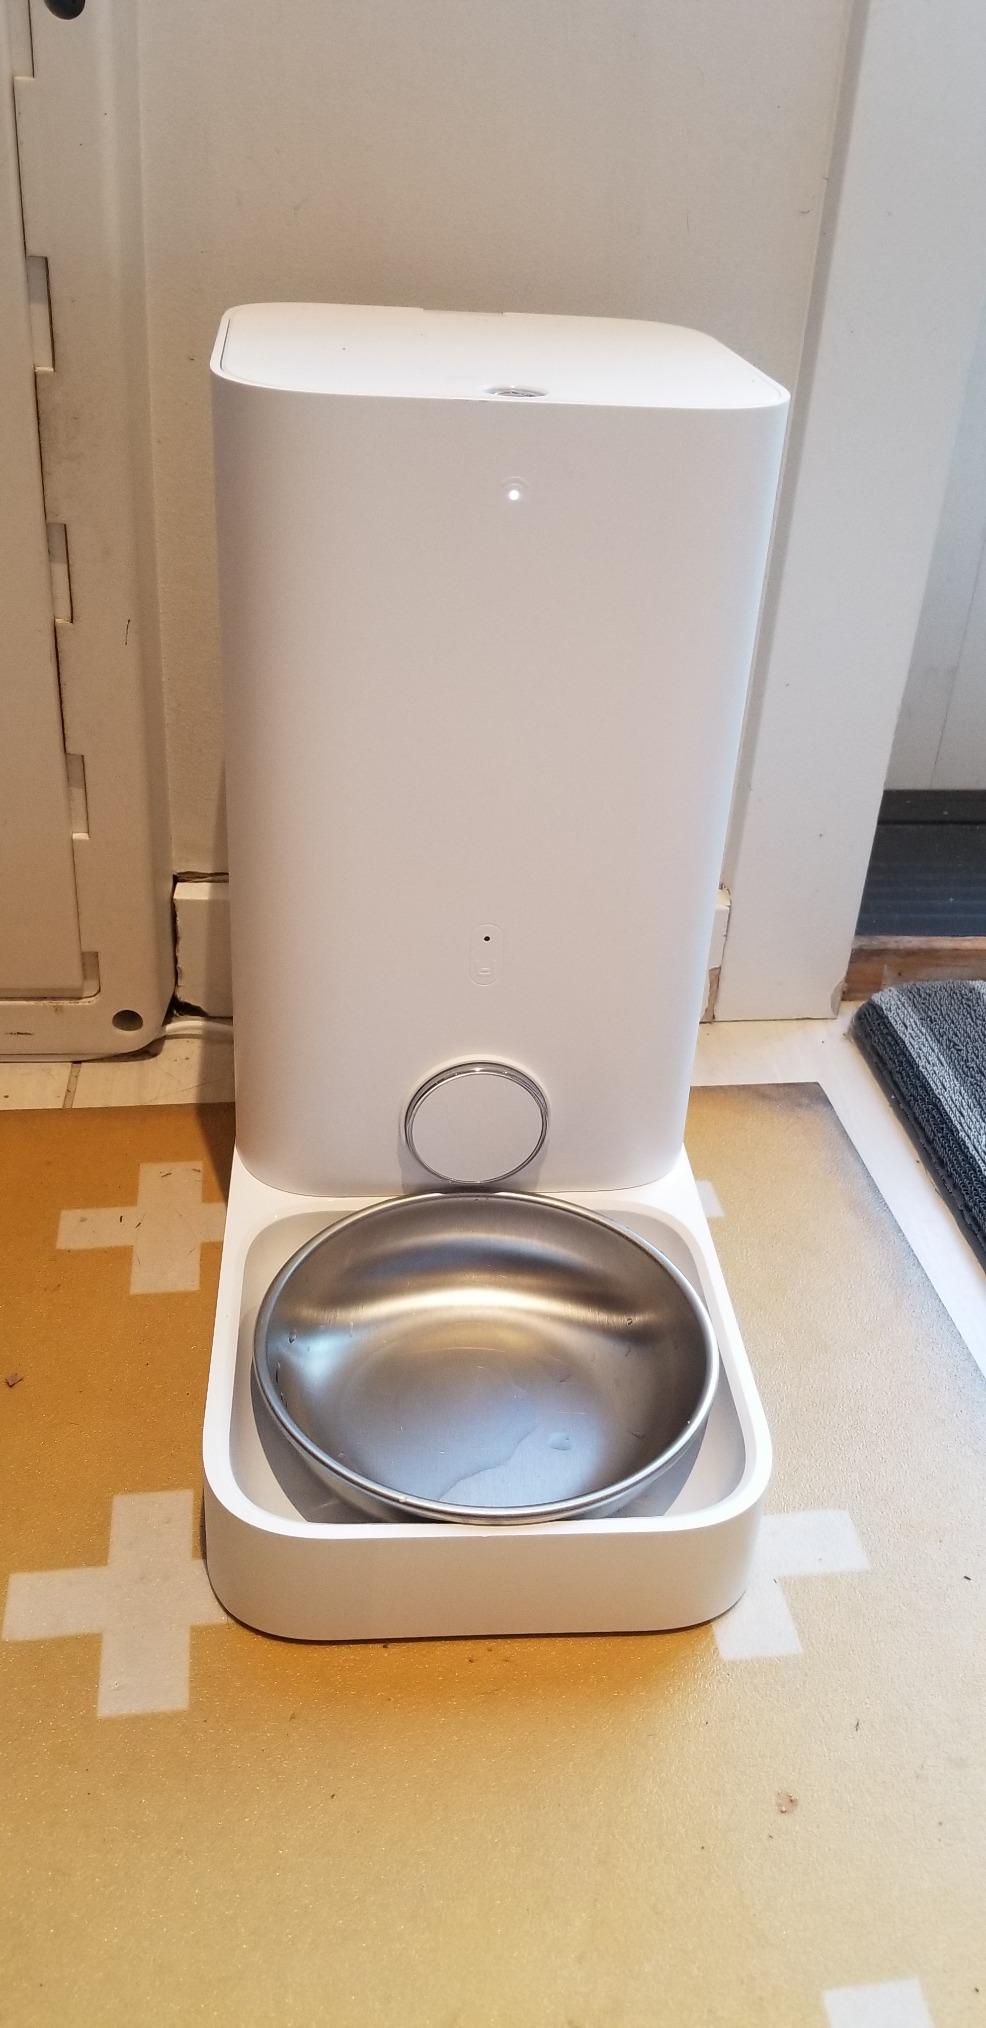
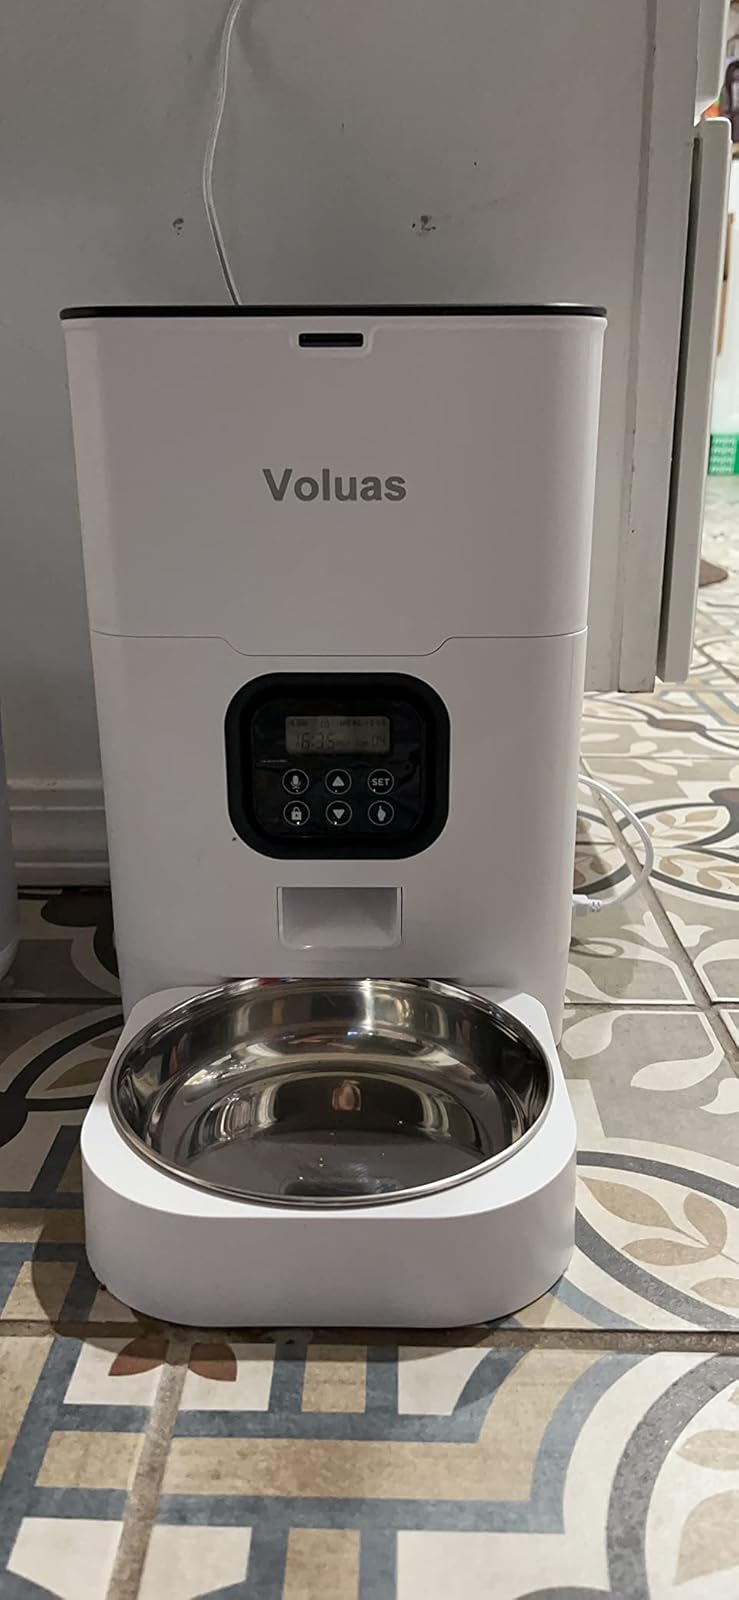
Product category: items_feeder
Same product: no